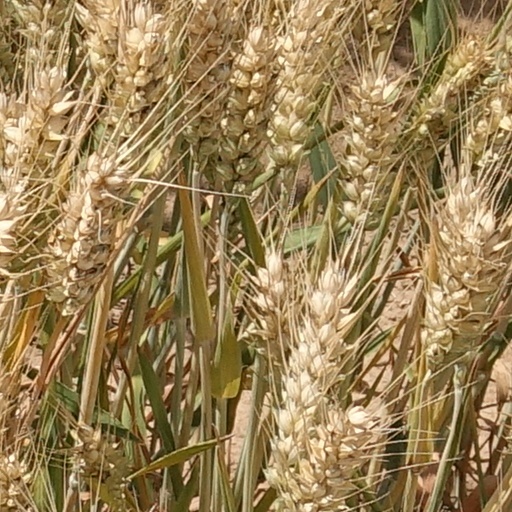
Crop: wheat